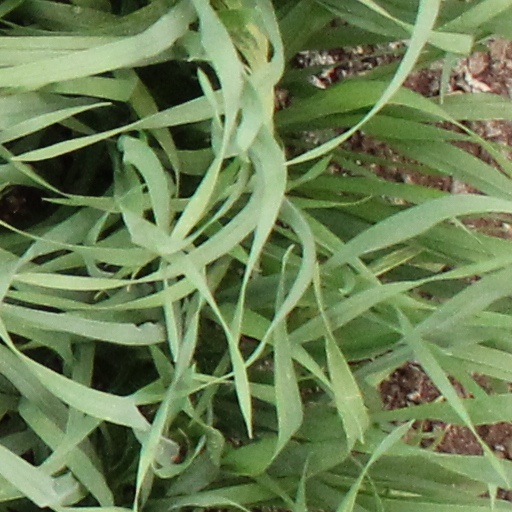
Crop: wheat